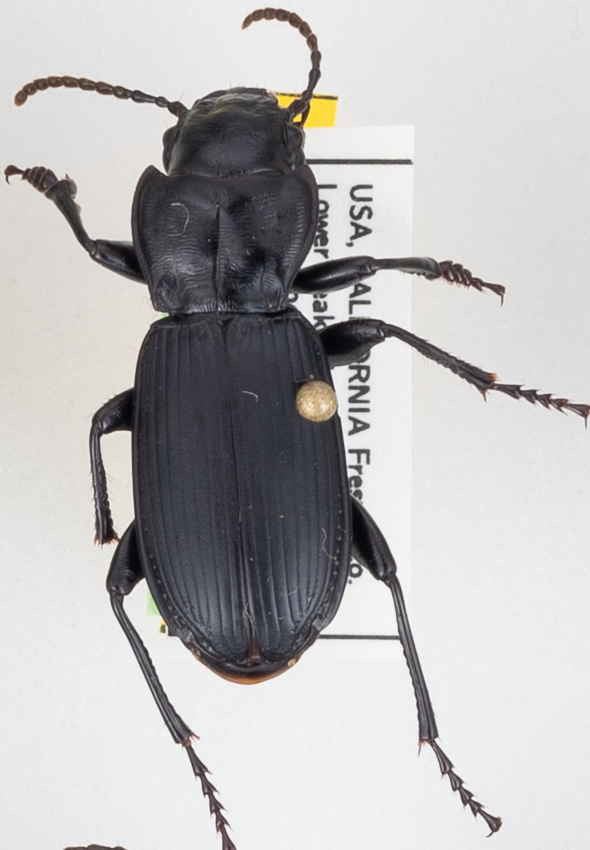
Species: Pterostichus lama
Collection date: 2021-07-07
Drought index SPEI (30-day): -1.706
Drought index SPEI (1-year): -2.09
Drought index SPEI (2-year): -2.09